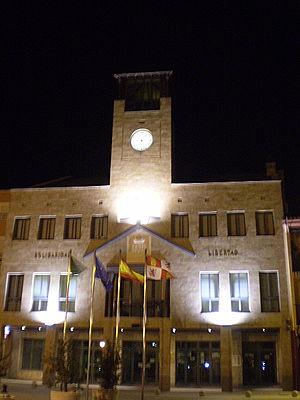
La Cistérniga est une commune de la province de Valladolid dans la communauté autonome de Castille-et-León en Espagne.